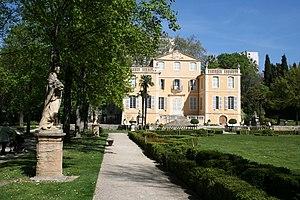
Villa Magalone inscrite aux Monuments Historiques, construite entre 1690 et 1710 et située au 245 Brd Michelet à Marseille.
Cet article recense les monuments historiques de Marseille, en France.
Le jardin de la Magalone est un parc situé au 245 boulevard Michelet à Marseille dans le quartier de Sainte-Marguerite, dans le 9ᵉ arrondissement. Il s'agit de l'ancienne propriété d'un riche négociant Marseillais, dont la bastide, la petite chapelle et le jardin sont la propriété de la ville de Marseille depuis 1987.
Cet article recense les constructions conservées et appelées château, bastide, ou ayant les qualités de ces deux termes, sur la commune de Marseille.